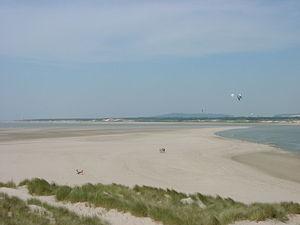
Estuaire de la Canche river (Pas-de-Calais, France) à marée basse, vu du Touquet
Un estuaire est dit picard quand il a la forme des estuaires typiques de la côte française présents de la Somme au Cap Gris-Nez et qu'il fonctionne comme eux en terme hydrosédimentaire.